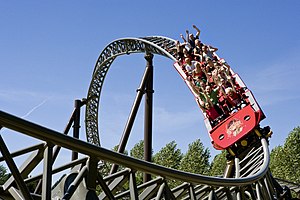
Piraten
Piraten - Danmarks største og hurtigste rutschebane.
Piraten er en rutschebane i Djurs Sommerland, Danmark. Da den stod færdig var det landets største og hurtigste rutschebane idet dens højeste punkt er 32 meter og når en topfart på 90 km/t. Den er placeret i Piratland.